Emas National Park

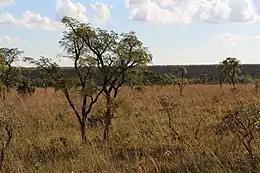

The Emas National Park (literally meaning "Rhea National Park") is a national park and a UNESCO World Heritage Site in the states of Goiás and Mato Grosso do Sul in Brazil.